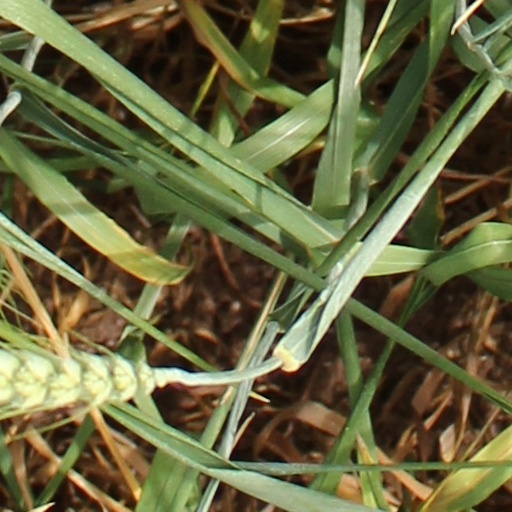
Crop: wheat